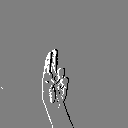
ASL letter: u